Issa Doumbia (actor)

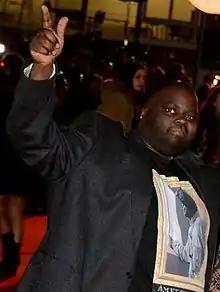
Doumbia in 2013

In 2015, he was columnist in the TV Show Touche pas à mon poste!.